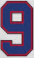
Number: 9